Gold Digger (Kanye West song)

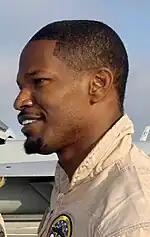
Several reviewers were fond of Foxx's vocals.

The song was met with widespread acclaim from music critics, mainly being praised for its composition. Jonah Weiner of "Blender" hailed "Gold Digger" as the album's best song, depicting it as letting out "the levels of talent separating West from that guy at the 7-Eleven". He noted how West crafted "a thumping beat" from handclaps and the Charles sample, over which he "jokes about greedy groupies". "The Observer" writer Kitty Empire saw the song as going against the elaborate style of most of "Late Registration", saying it is "deliriously straight up and bouncy". Sean Fennessey of "Pitchfork" stated that the song is simple "but not subtle", delving strongly into obviousness with Foxx's interpolation of Charles and recycled drums, but "succeeding with humor and reverence". Writing for "Uncut", Simon Reynolds commented that although he would have been fond of it sampling Shirley Bassey's "Goldfinger" (1964), the "Charles loop powers this gritty groove". Reynolds asserted that the beginning has "a faux-blues whinge" from Foxx, while West later observes with dry humor.